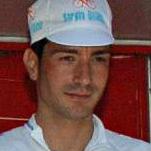
Age: 28